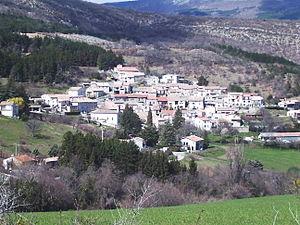
Vue du village d'Antonaves depuis Saint Jean
Antonaves est une ancienne commune française située dans le département des Hautes-Alpes en région Provence-Alpes-Côte d'Azur, devenue, le 1ᵉʳ janvier 2016, une commune déléguée de la commune nouvelle de Val-Buëch-Méouge.